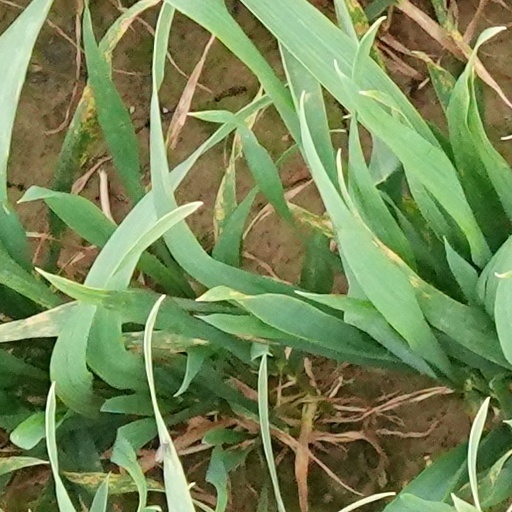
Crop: wheat